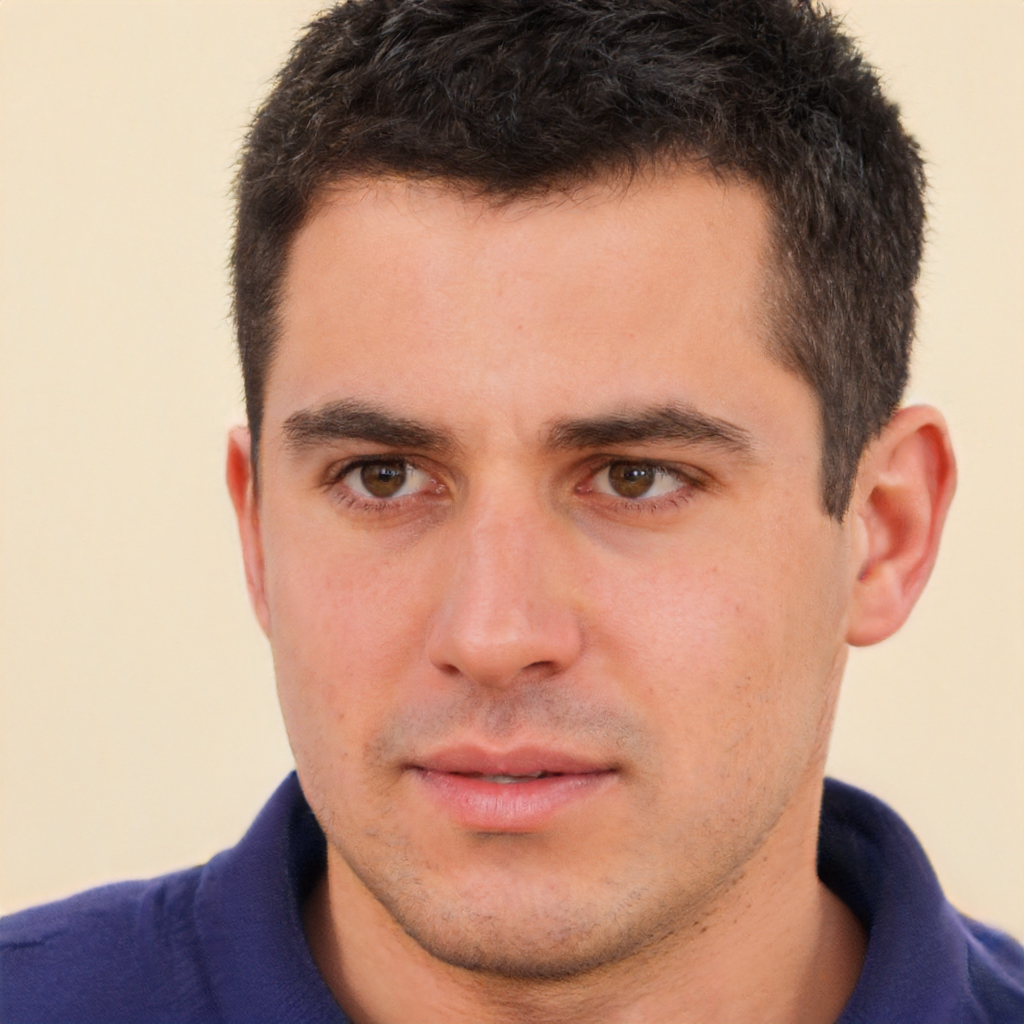
Gender: Male